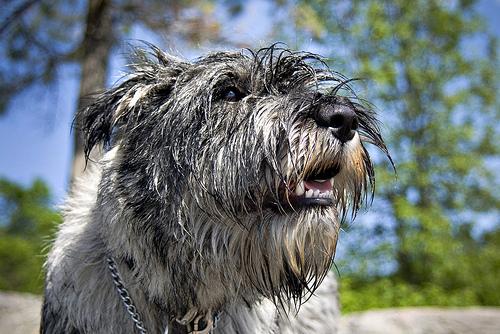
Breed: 220-n000053-standard_schnauzer